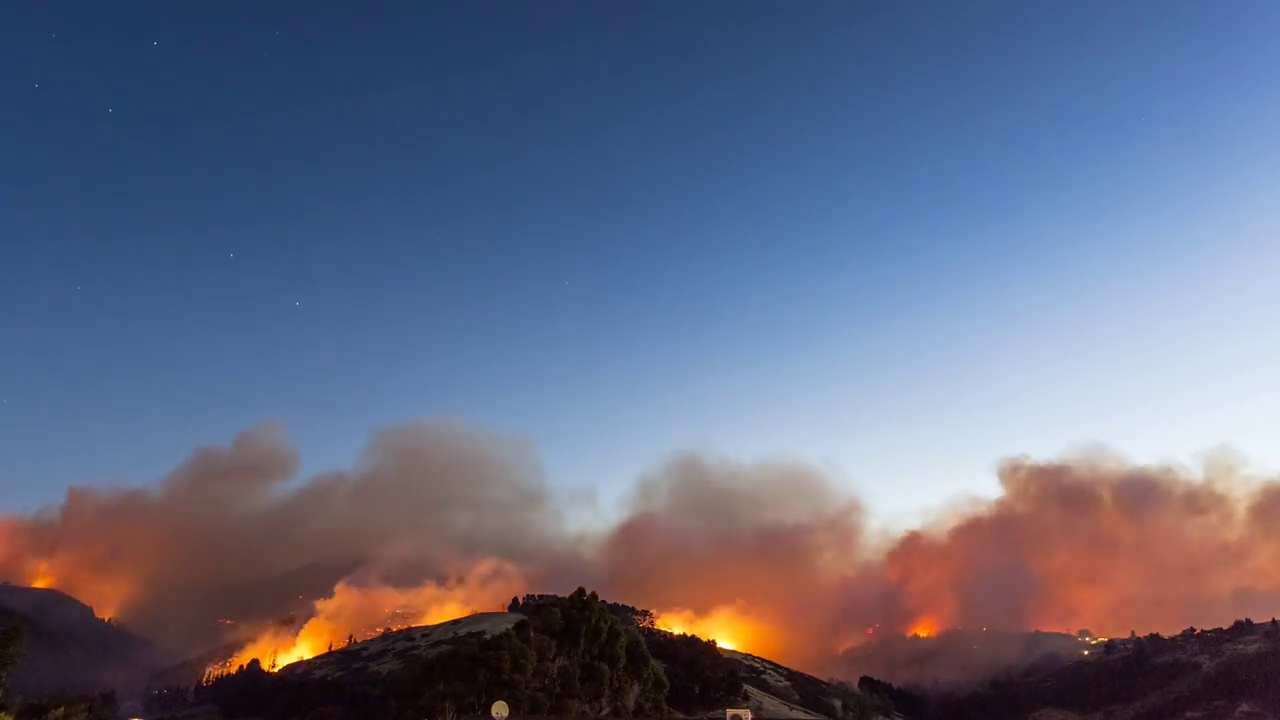
Fire: yes
Smoke: yes